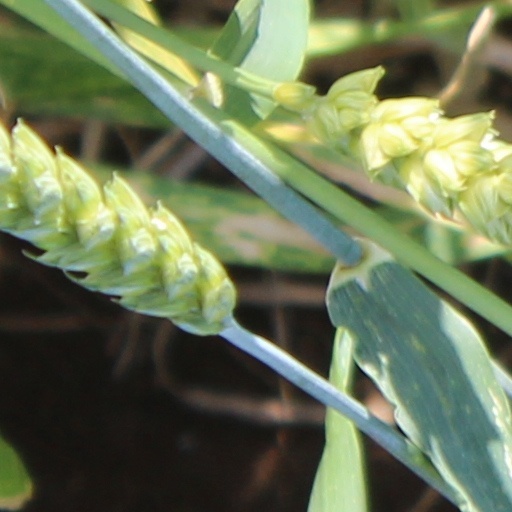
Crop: wheat